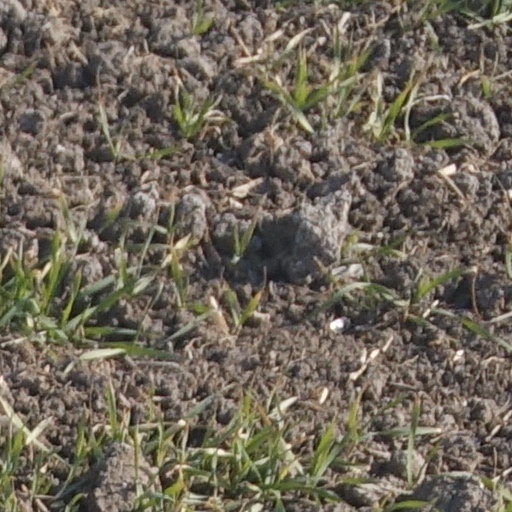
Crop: wheat